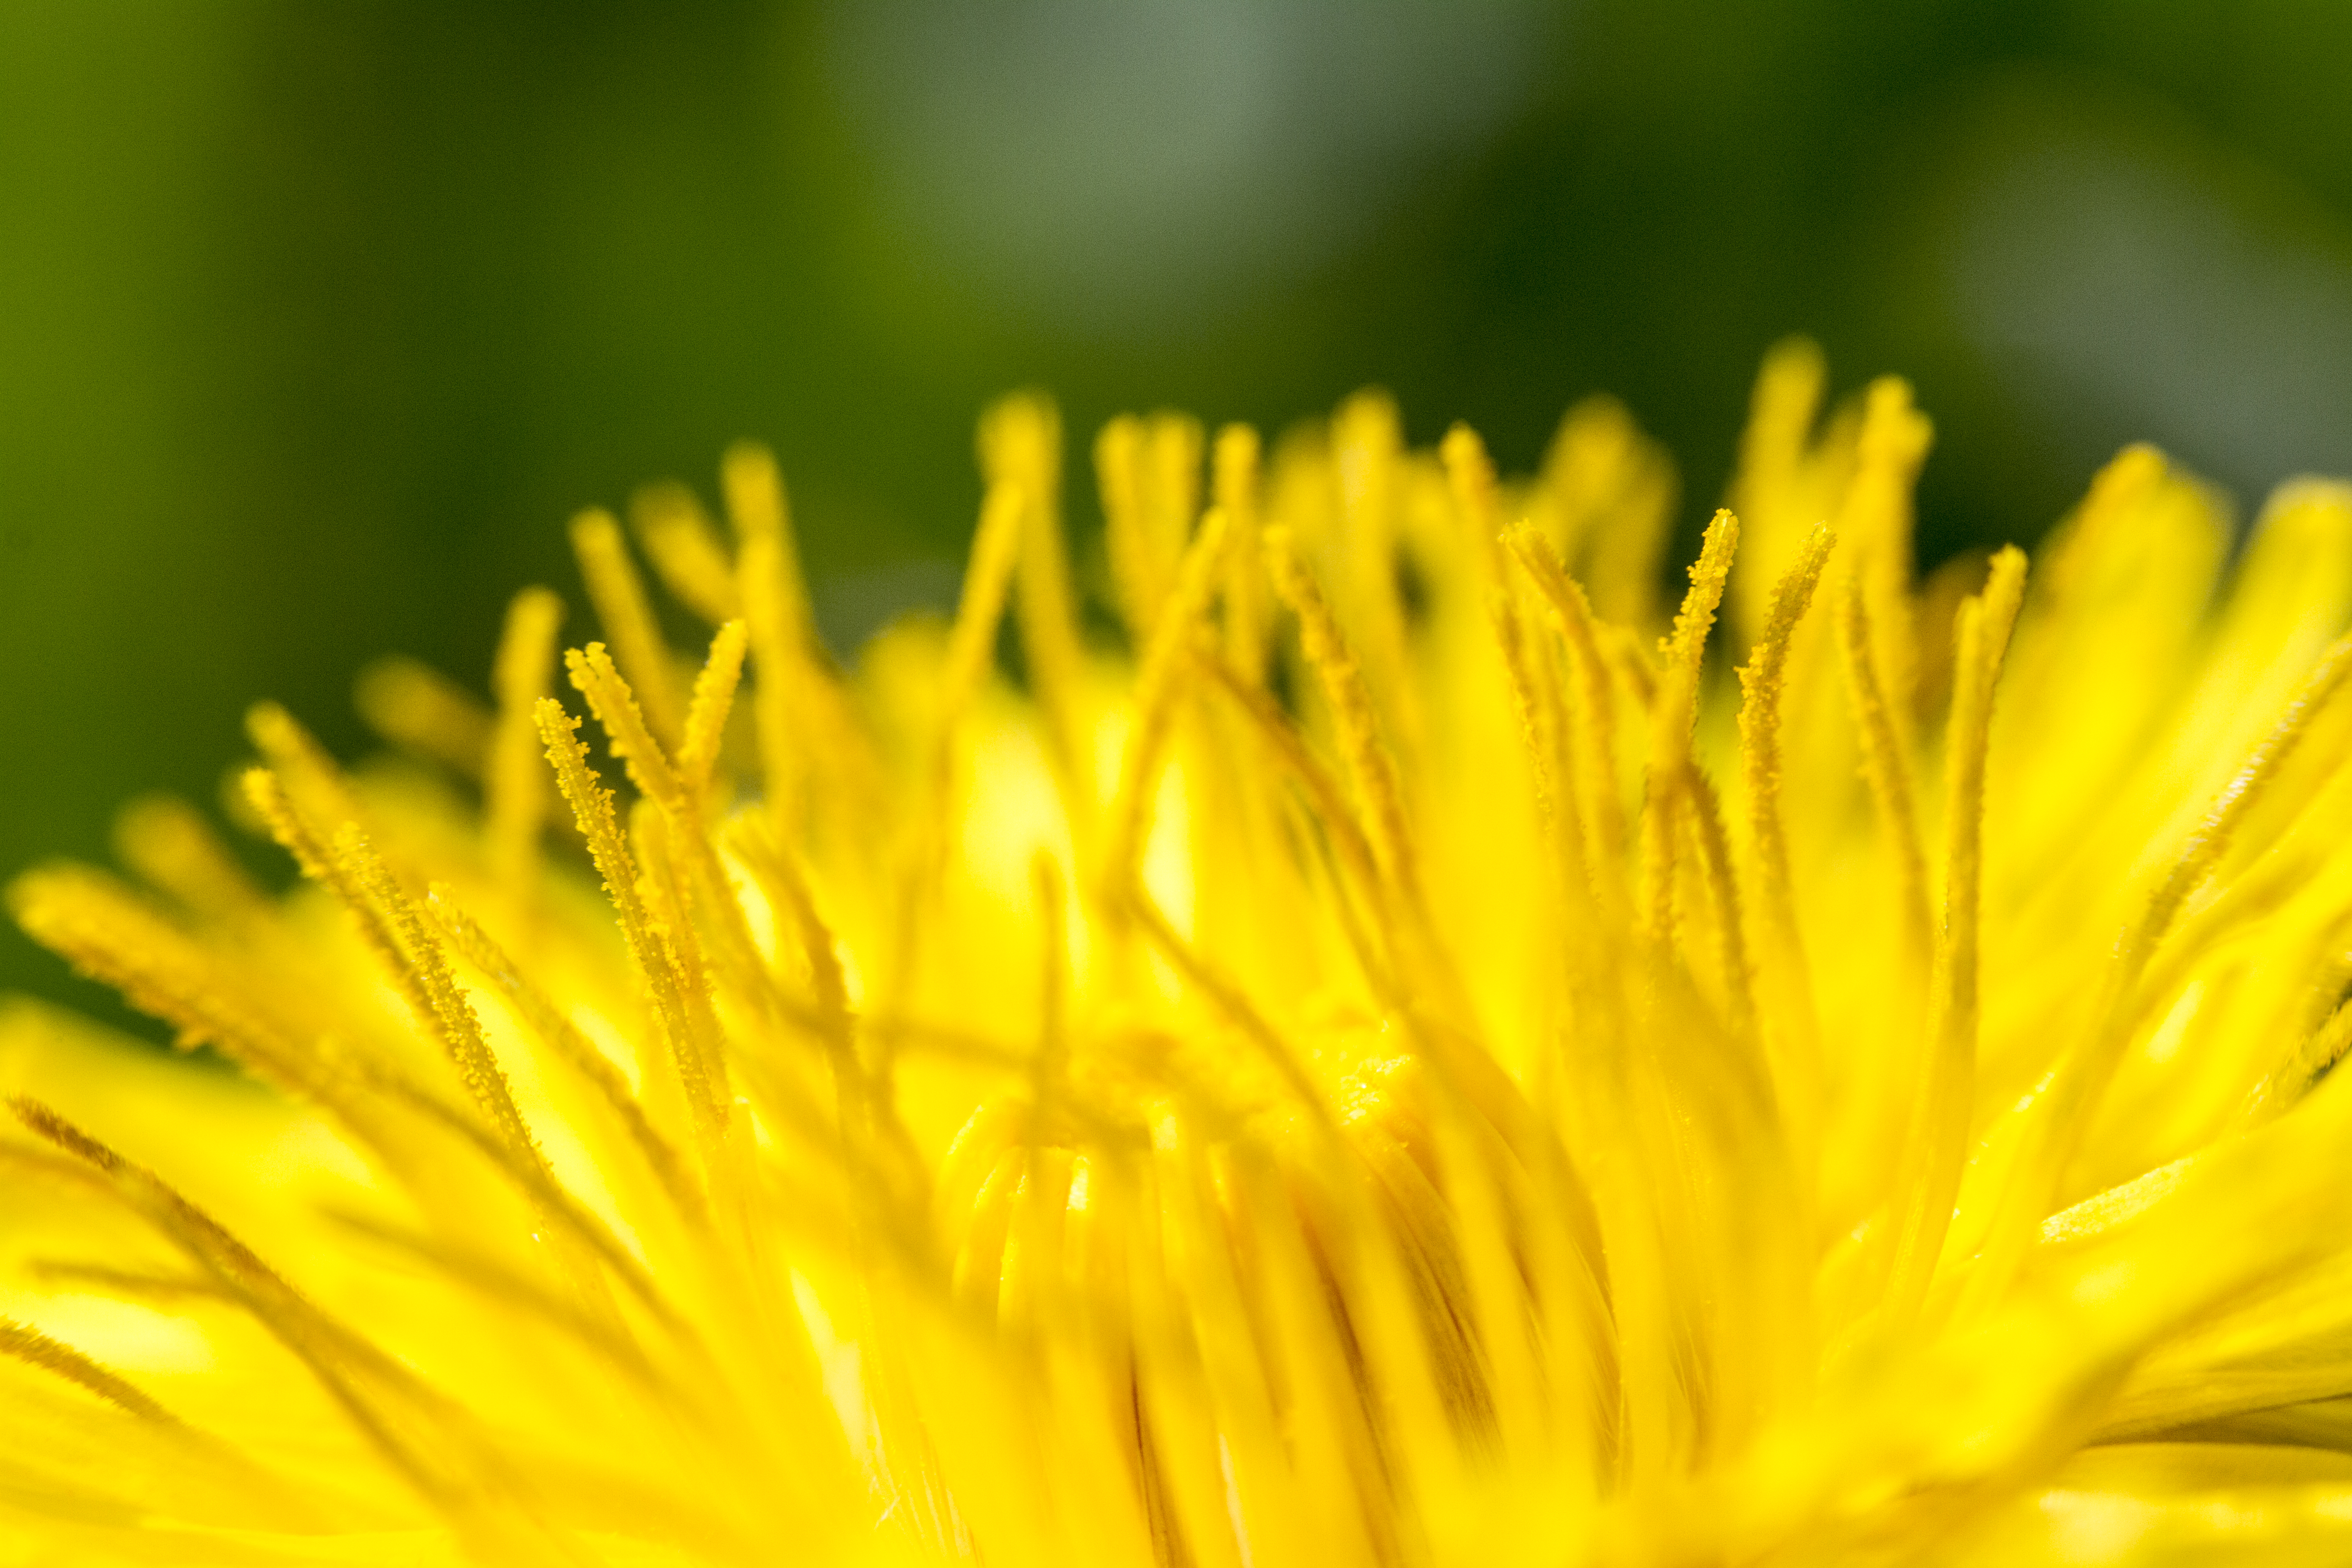
grass, plant, photography, meadow, dandelion, sunlight, leaf, flower, petal, daisy, pollen, green, yellow, flora, wildflower, close up, uk, peterborough, macro photography, flowering plant, daisy family, plant stem, land plant